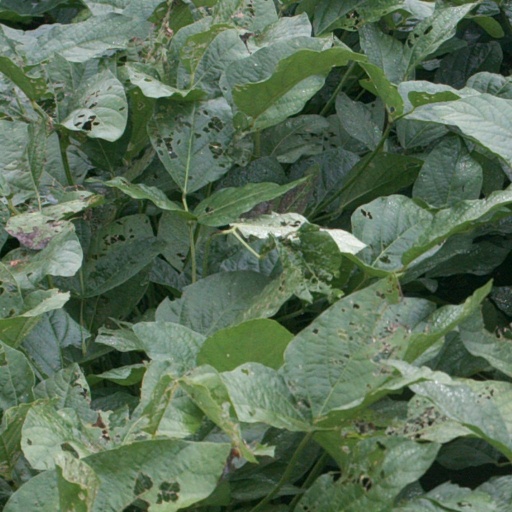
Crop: soybean